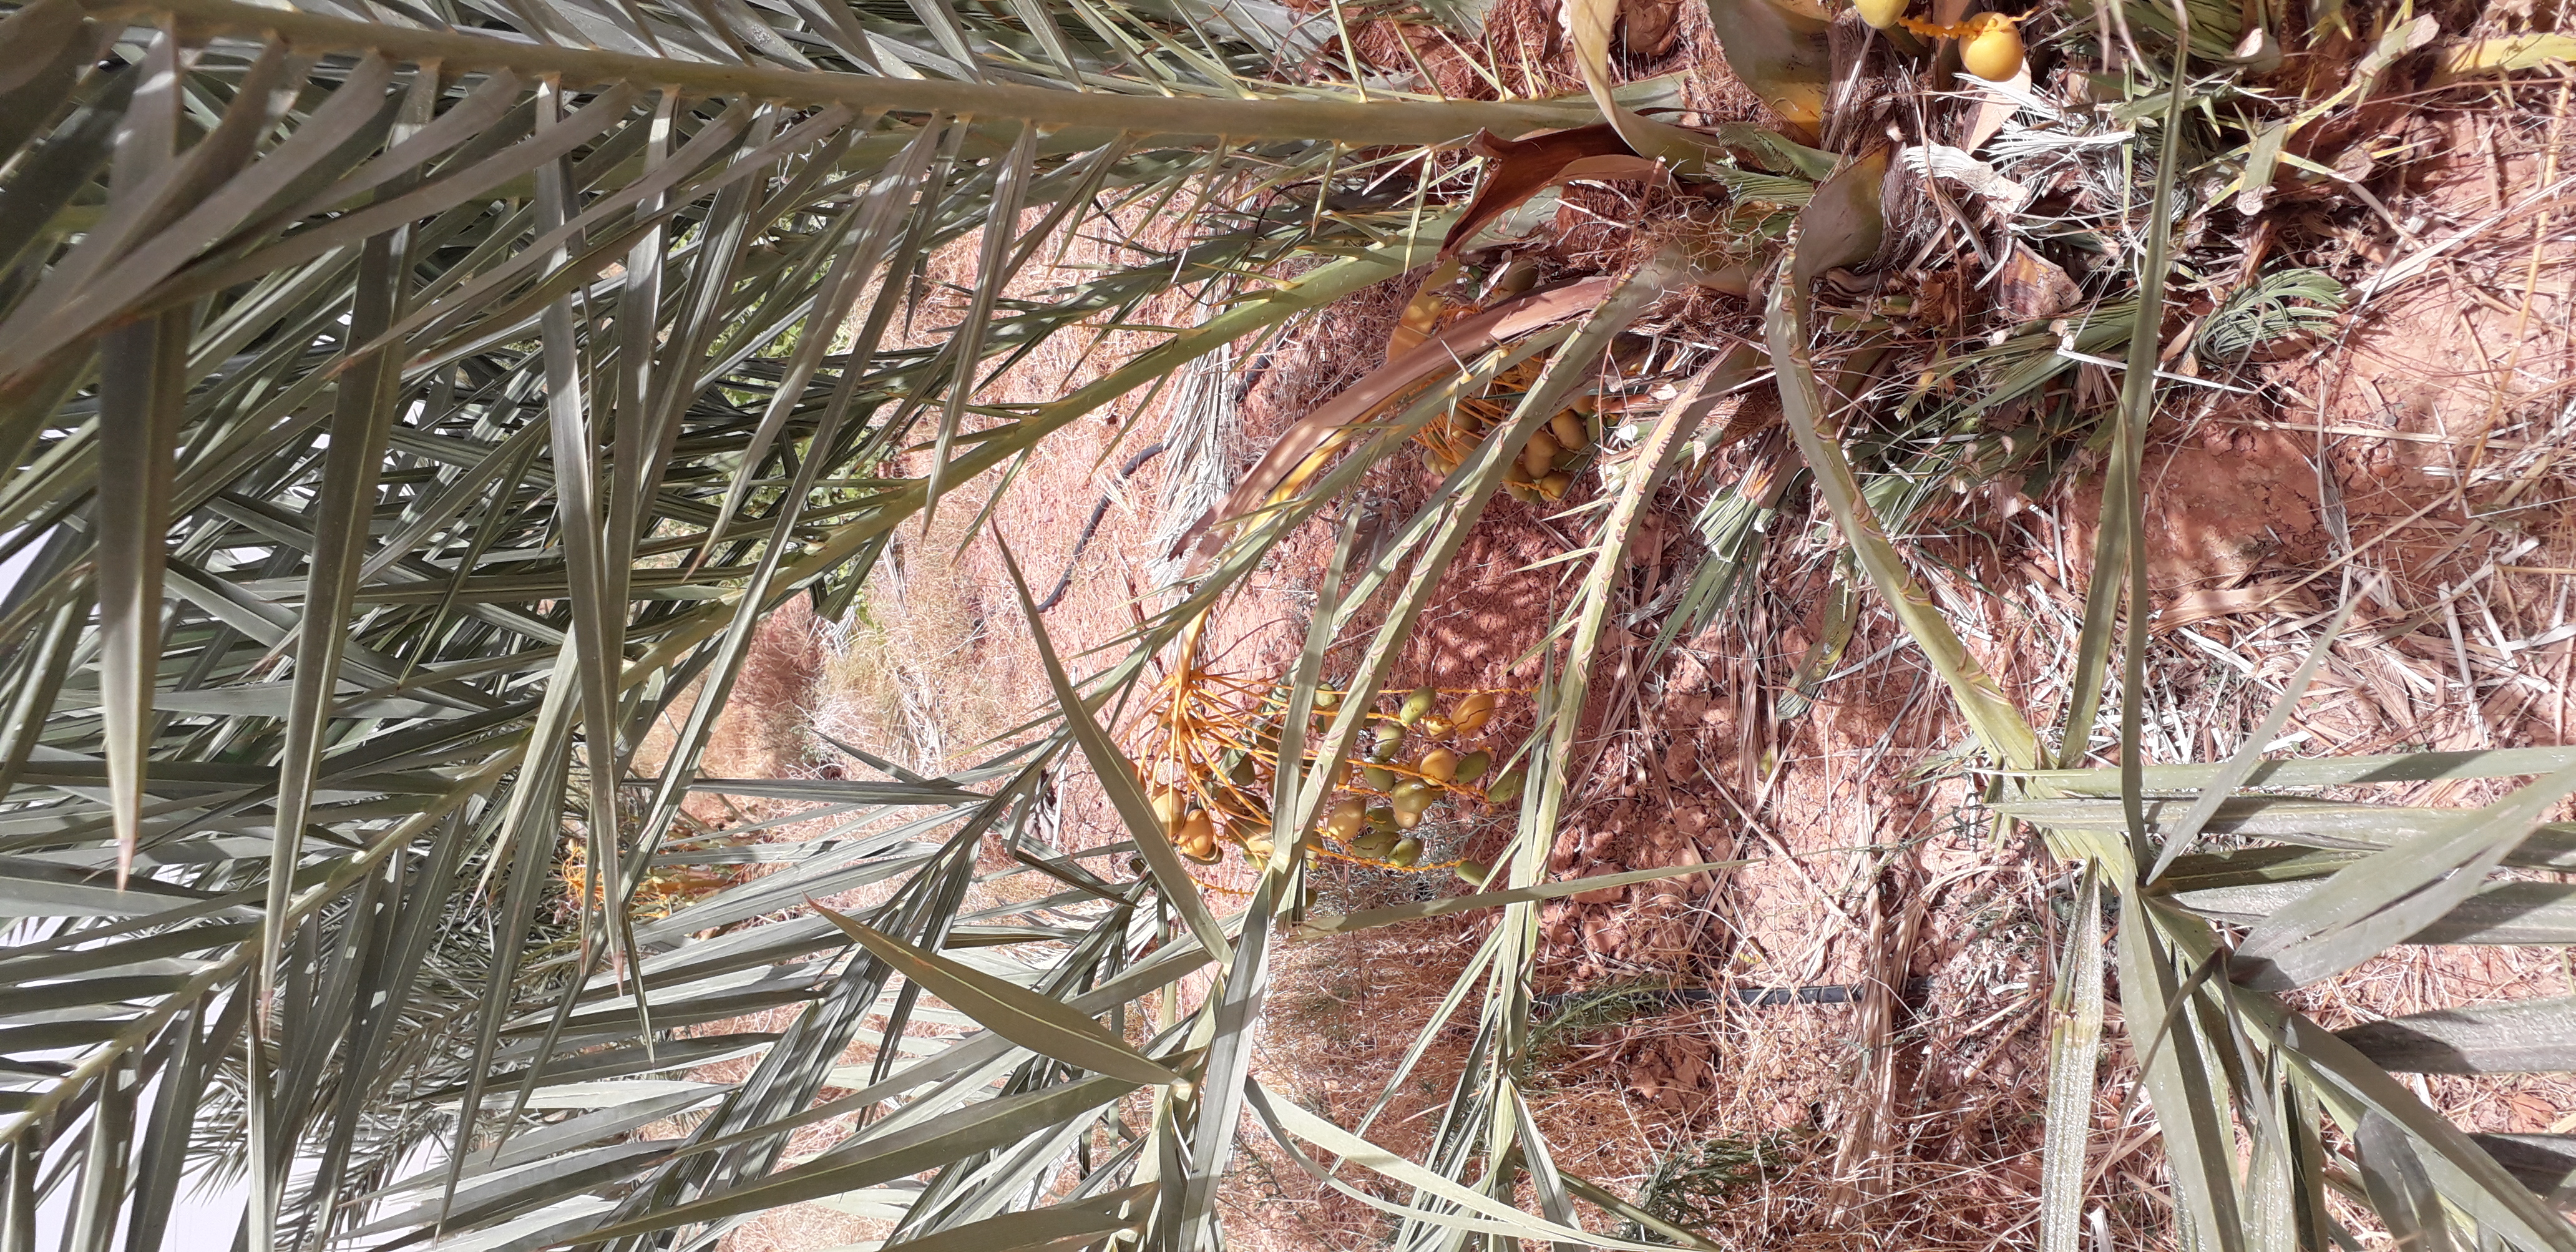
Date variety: Boumajhoul